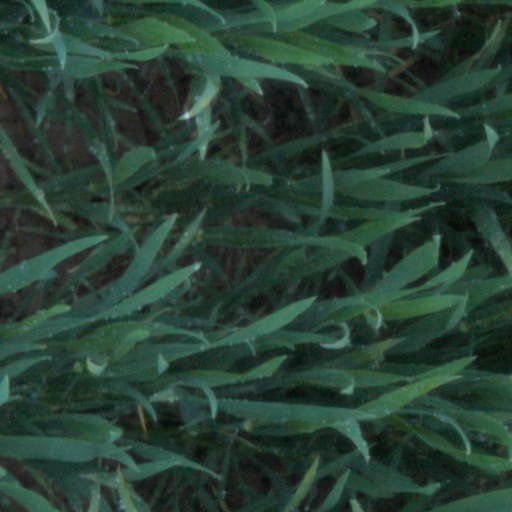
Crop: wheat